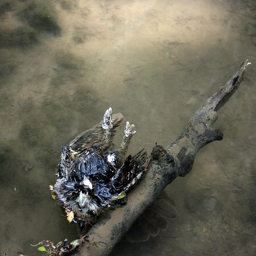
The branch is stuck on the dead wildlife.
dead bird floating in the water near a branch
A tree branch sitting in a swamp next to a dead bird.
A dead bird in stuck behind a stick in water.
APPEARS TO A DEAD BIRD IN THE WATER AGAINST A FALLEN TREE LIMB